Bernie Sanders

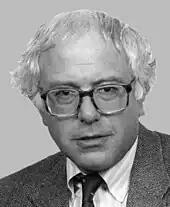
Sanders's first congressional portrait photograph, 1991

In 1988, incumbent Republican congressman Jim Jeffords decided to run for the U.S. Senate, vacating the House seat representing Vermont's at-large congressional district. Former lieutenant governor Peter P. Smith won the House election with a plurality, securing 41% of the vote. Sanders, who ran as an independent, placed second with 38% of the vote, while Democratic state representative Paul N. Poirier placed third with 19%. Two years later, he ran for the seat again and defeated Smith by a margin of 56% to 39%.